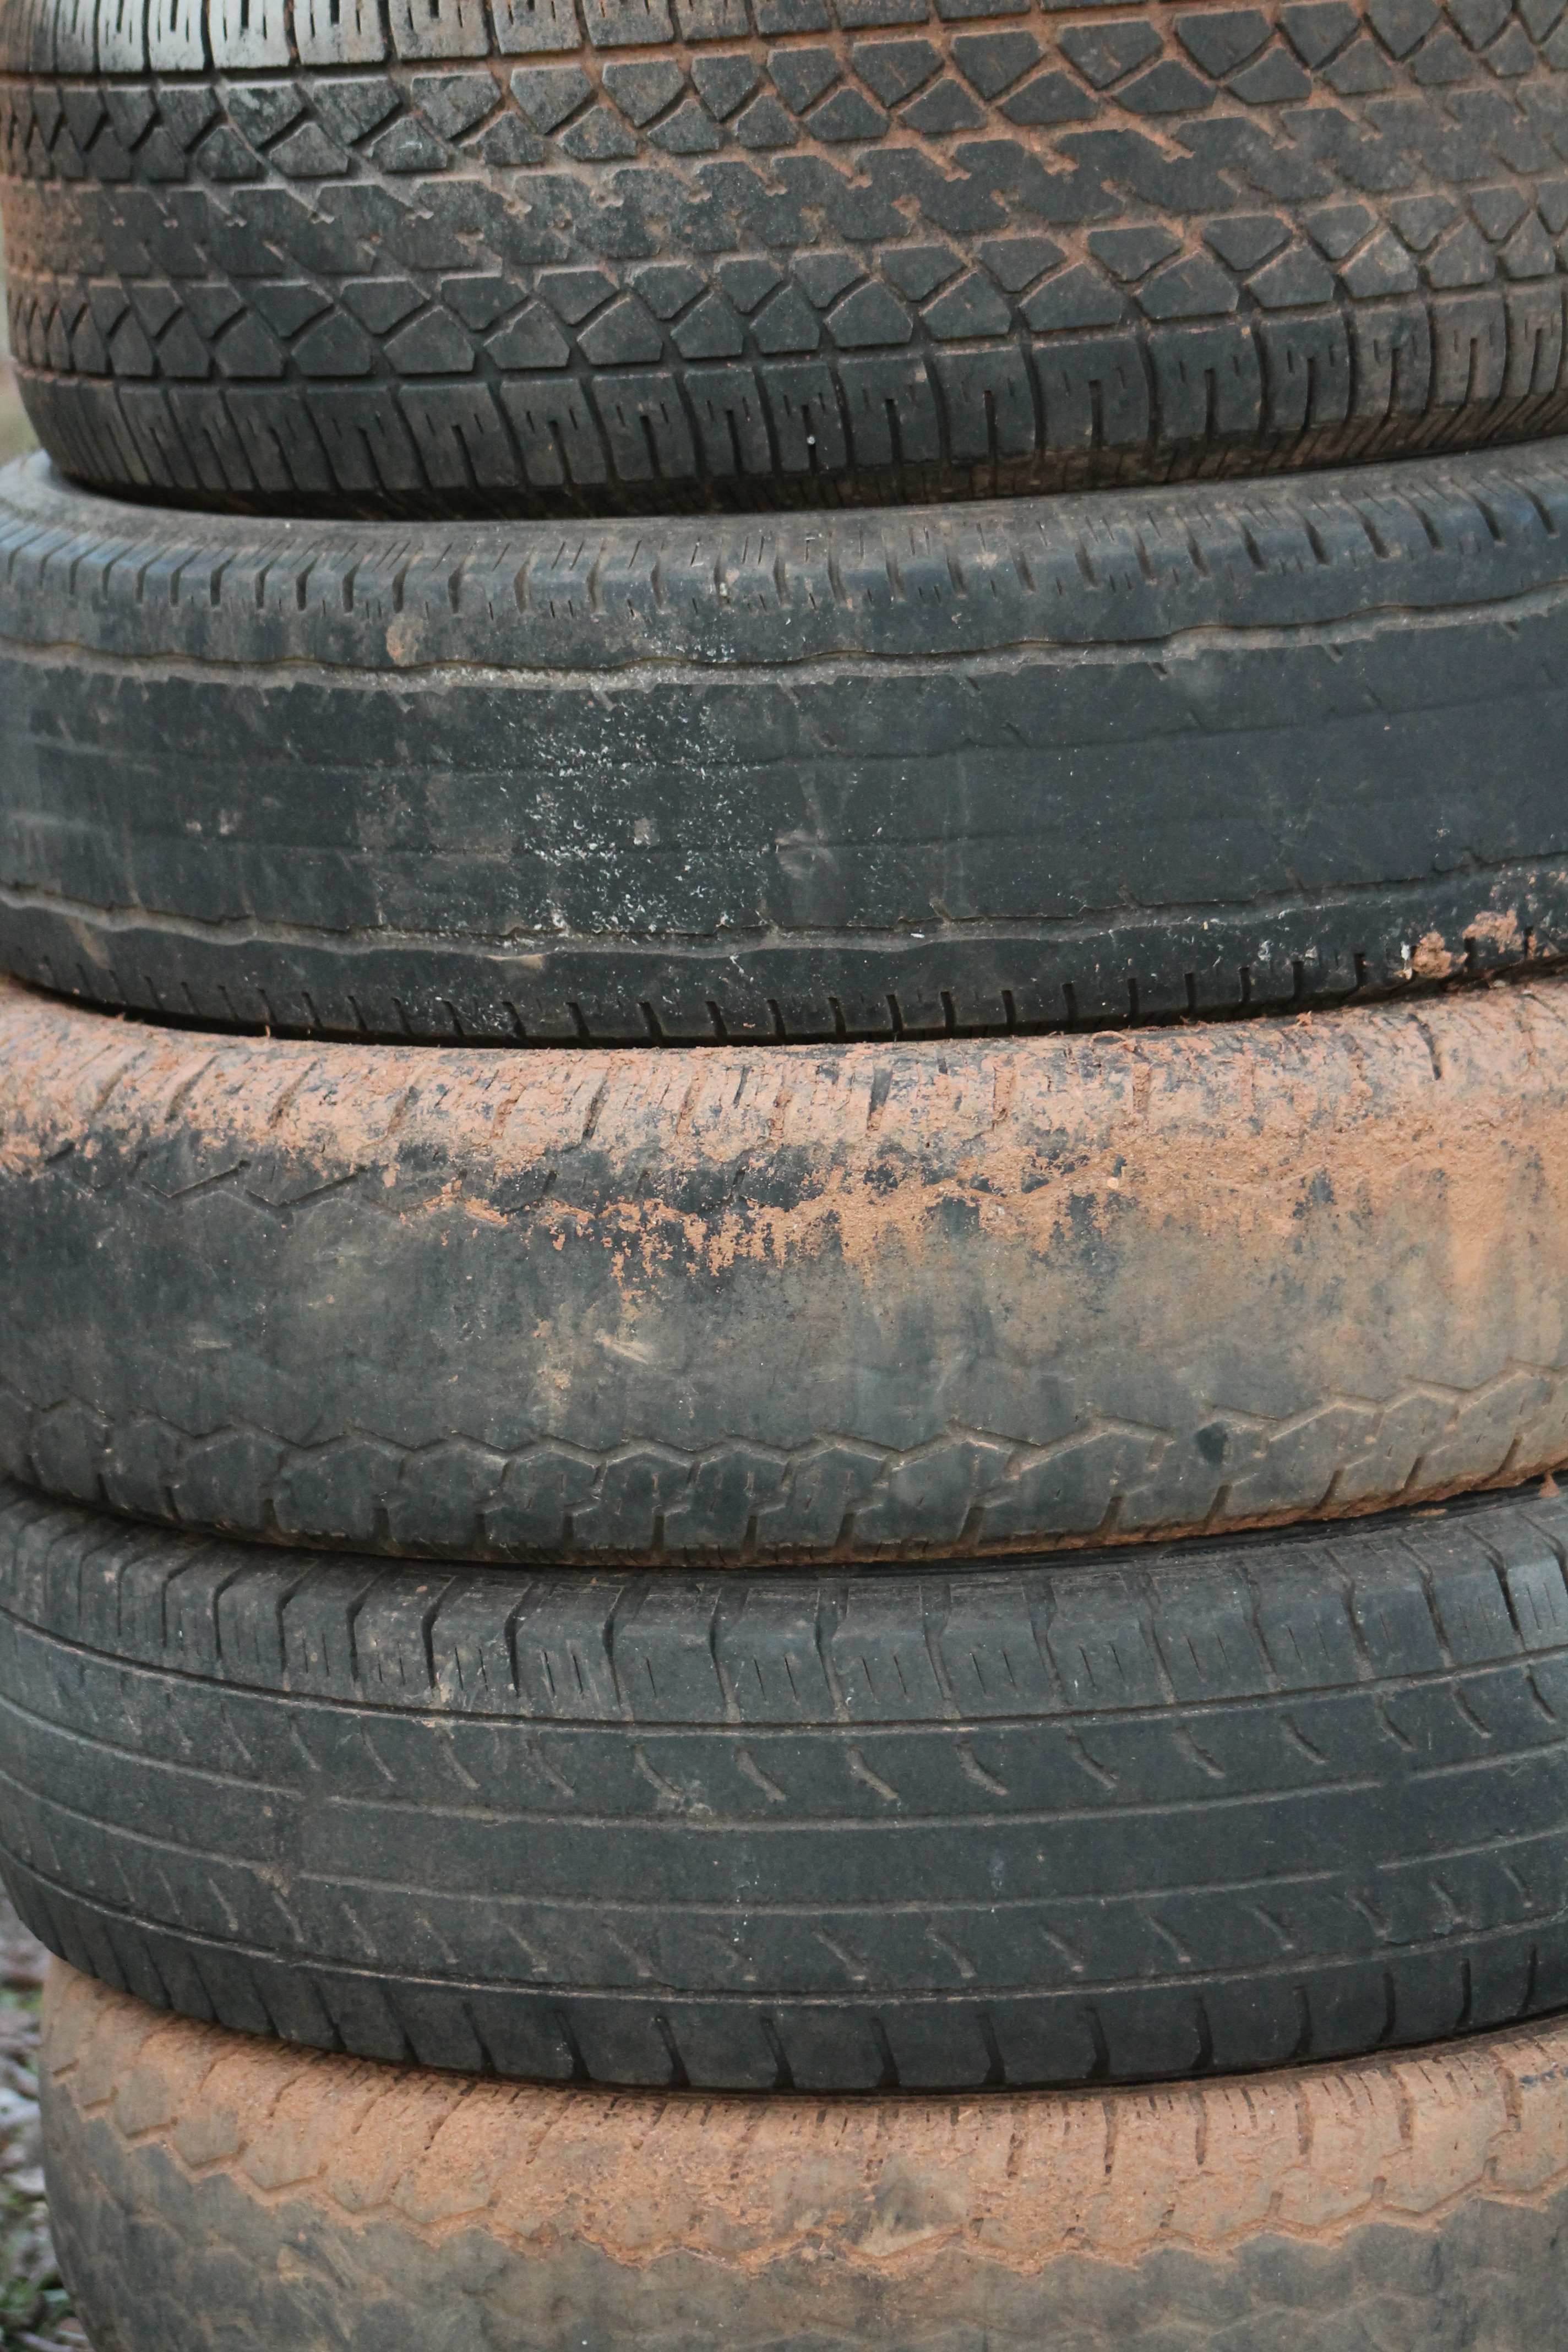
car, wheel, country, auto, stack, tire, bumper, tires, rim, tread, auto part, redneck, man made object, automotive exterior, automotive tire, synthetic rubber, natural rubber, tire care